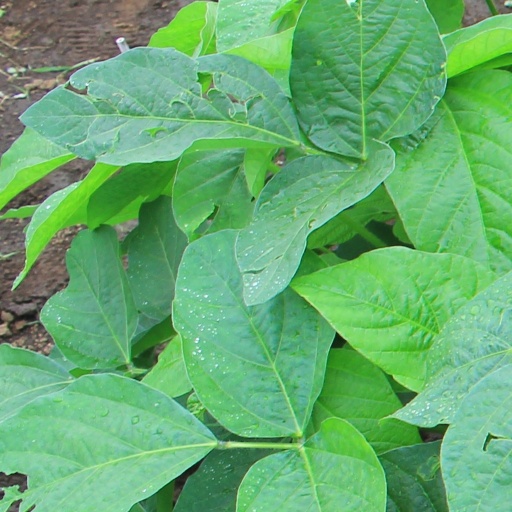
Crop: soybean